Archean

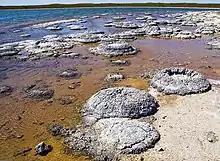
Lithified stromatolites on the shores of Lake Thetis, Western Australia. Archean stromatolites are the first direct fossil traces of life on Earth.

The earliest identifiable fossils consist of stromatolites, which are microbial mats formed in shallow water by cyanobacteria. The earliest stromatolites are found in 3.48 billion-year-old sandstone discovered in Western Australia. Stromatolites are found throughout the Archean and become common late in the Archean. Cyanobacteria were instrumental in creating free oxygen in the atmosphere.